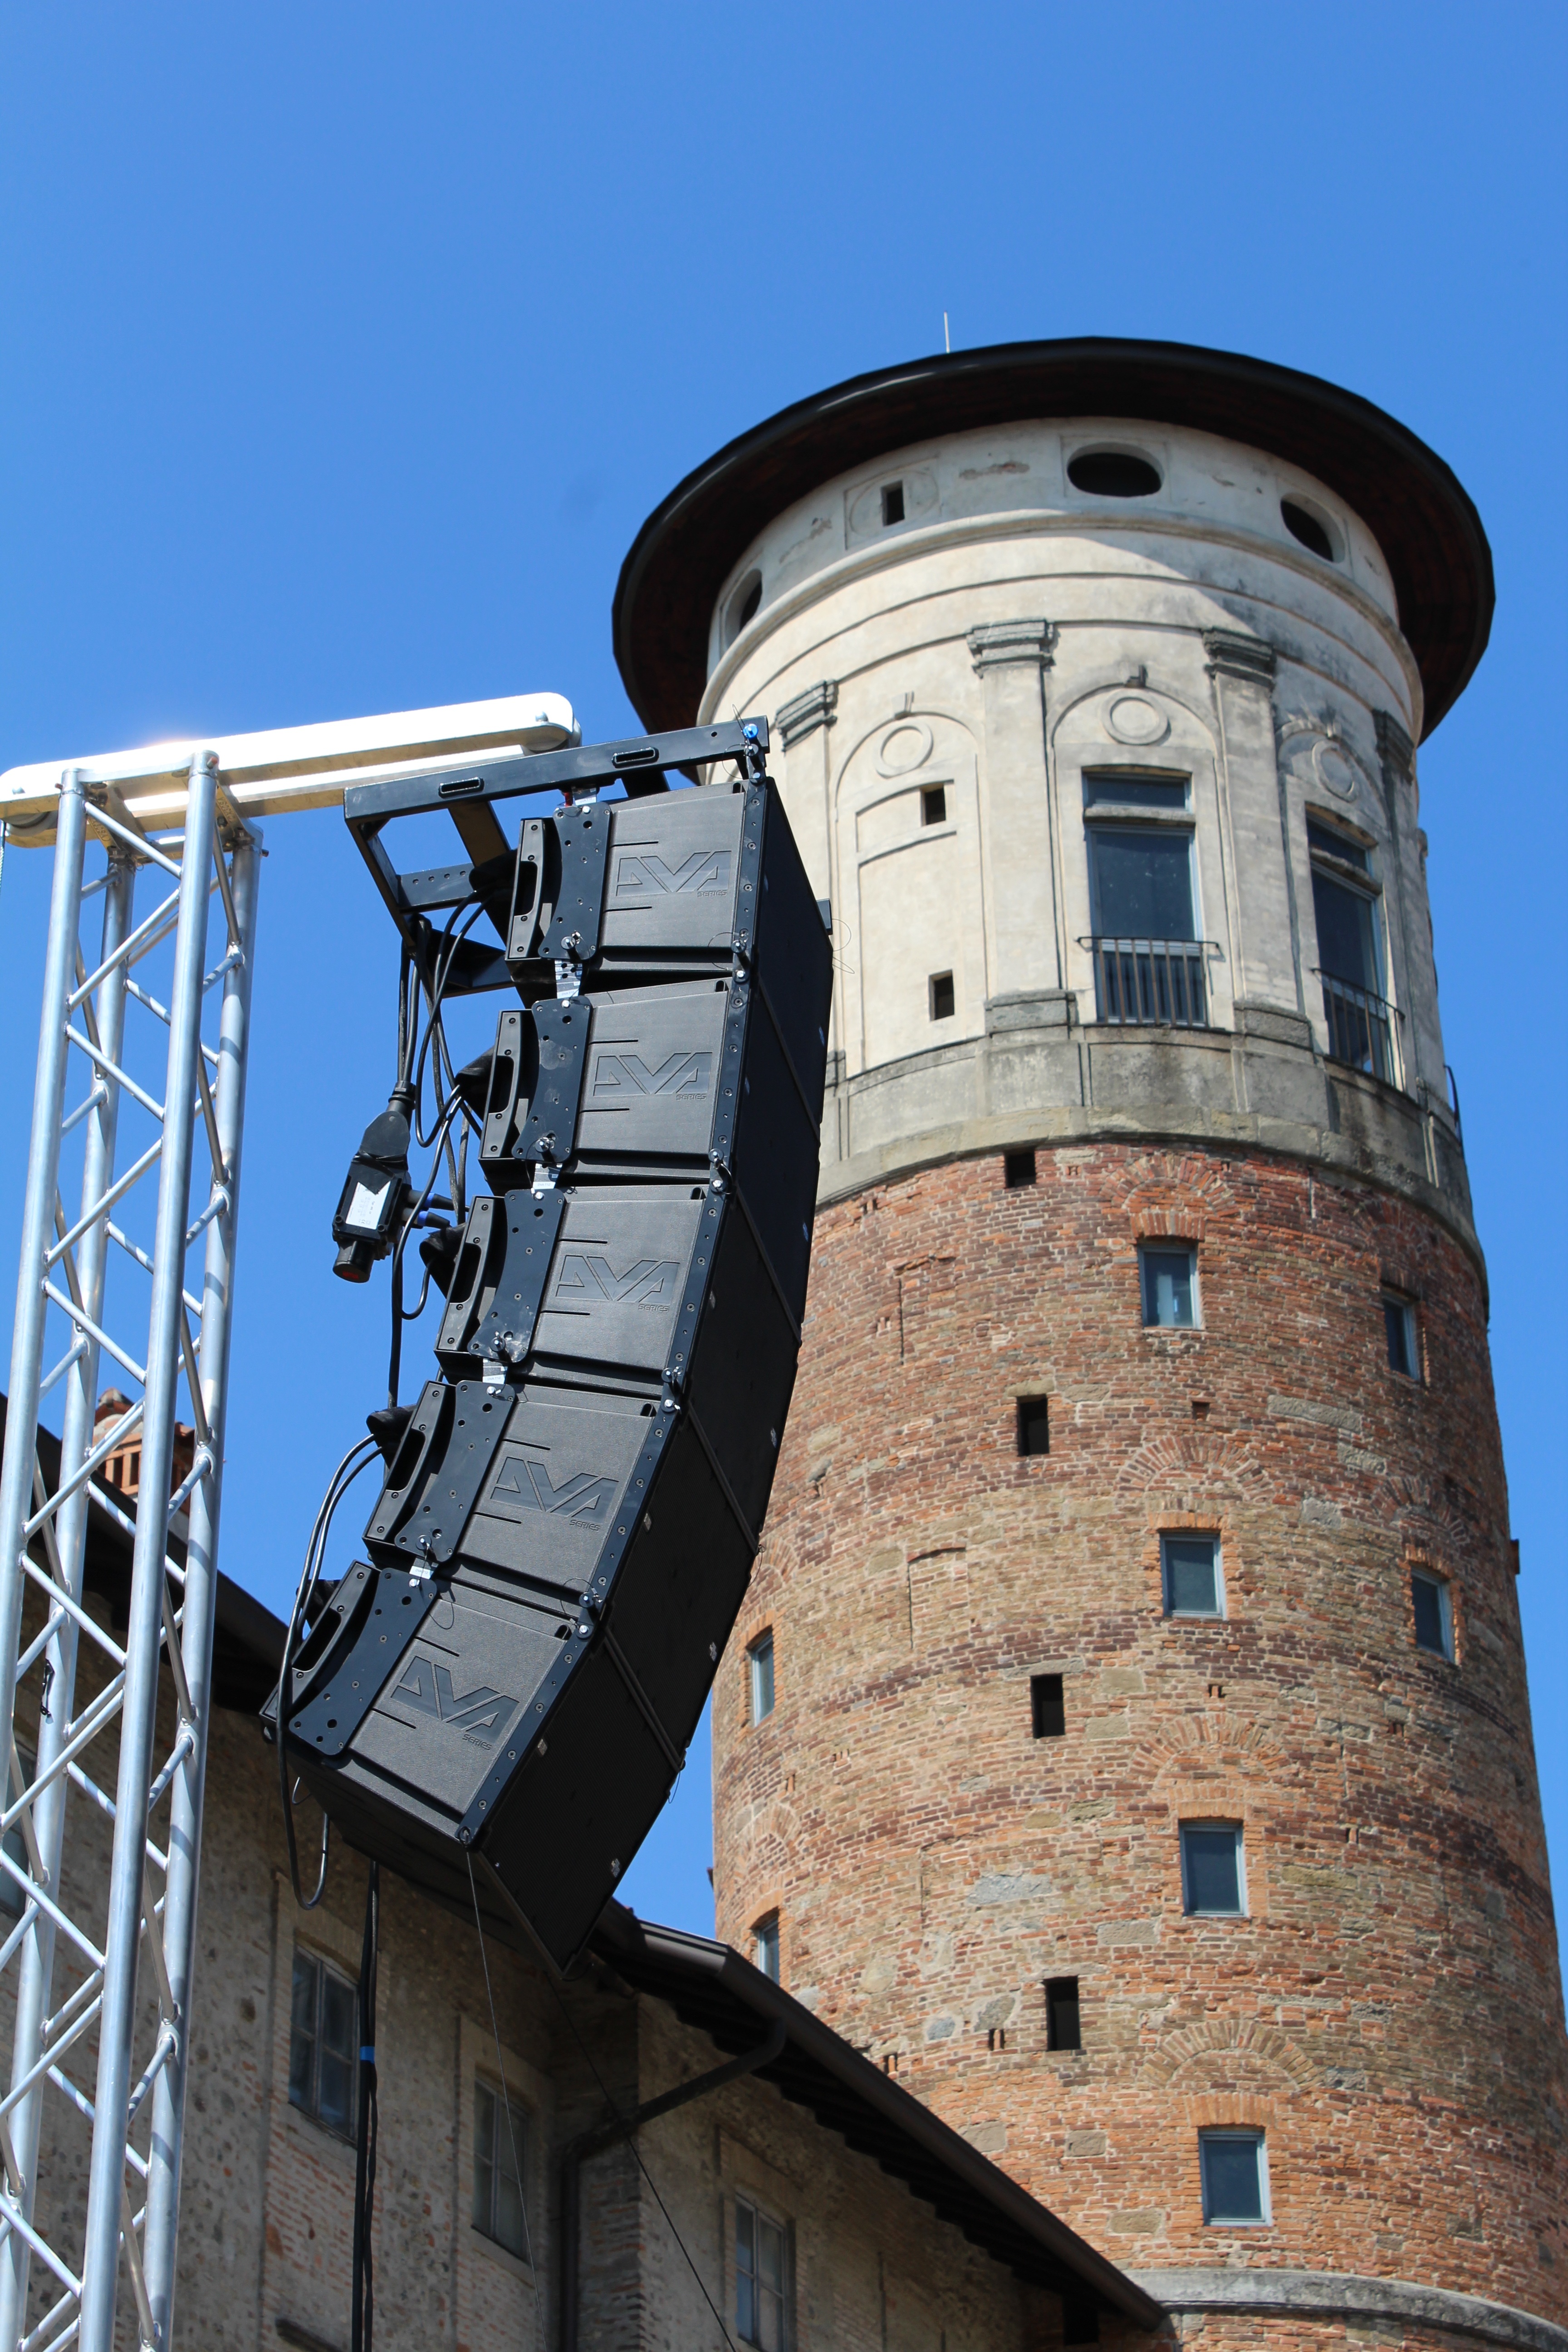
music, lighthouse, concert, tower, landmark, italy, blue, speaker, water tower, torre, speakers, merate, palazzo prinetti, lombardy, lecco, tower of merate, control tower